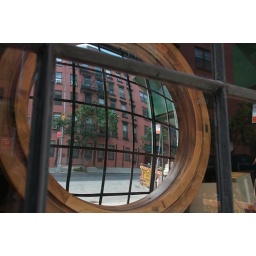
The street as seen by a mirror in a store window.from Scott Kelby's Worldwide Photo Walk Chinatown